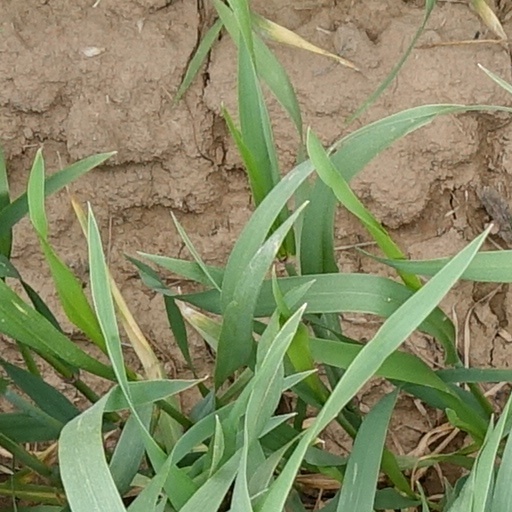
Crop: wheat